Peñalara Natural Park

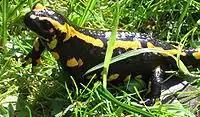
Salamander

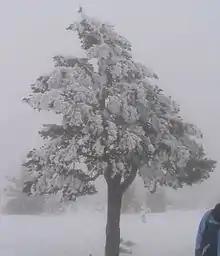
White pine covered in ice from the freezing fog. Image taken in winter.

Peñalara Nature Reserve has a mountain climate characterized by very cold winters and mild summers. Precipitation is plentiful. Snow falls in winter and part of the spring. The area's cold temperatures generally cause rain to freeze into snow from the end of November to the middle of May. In the highest zones, snow may last until July. The Peñalara lakes freeze in December and thaw in March. A meteorological phenomenon of the winter is the freezing fog, or the fog of ice, which covers vegetation in ice when the temperature is less than 0 °C.